Roger Dingledine

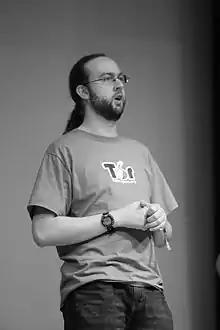
Dingledine in 2013

Roger Dingledine is an American computer scientist known for having co-founded the Tor Project. A student of mathematics, computer science, and electrical engineering, Dingledine is also known by the pseudonym arma. As of December 2016, he continues in a leadership role with the Tor Project, as a project Leader, Director, and Research Director.